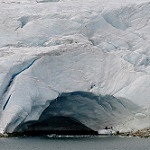
Label: glacier